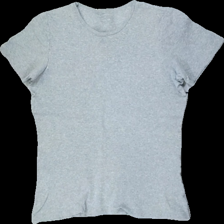
View: front
Type: Top
Category: Ladies
Brand: Kappahl
Colors: Grey
Material: 75% cotton 25% nylon
Cut: Regular
Size: XL
Season: All
Stains: Minor
Smell: Minor
Price range: <50
Recommended usage: Export